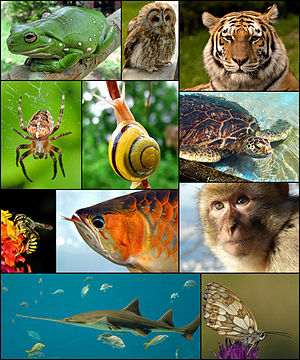
Helminthologi
Helminthologi er studiet af orme og især indvoldsorm. Dette felt beskæftiger sig med studiet af deres taksonomi og påvirkning af deres værter.